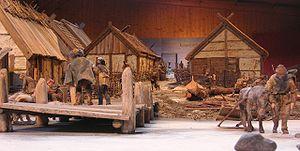
Birka et Hovgården sont deux sites de Suède formant un ensemble archéologique de l'âge des Vikings inscrit au patrimoine mondial de l'UNESCO, situés respectivement sur les îles de Björkö et Adelsö sur le lac Mälar, à environ 30 km de Stockholm.